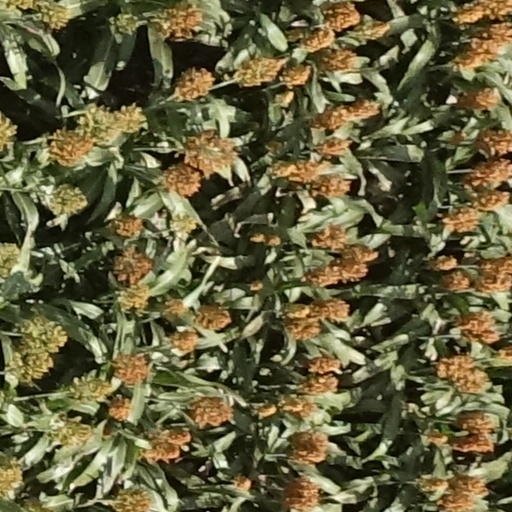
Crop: sorghum